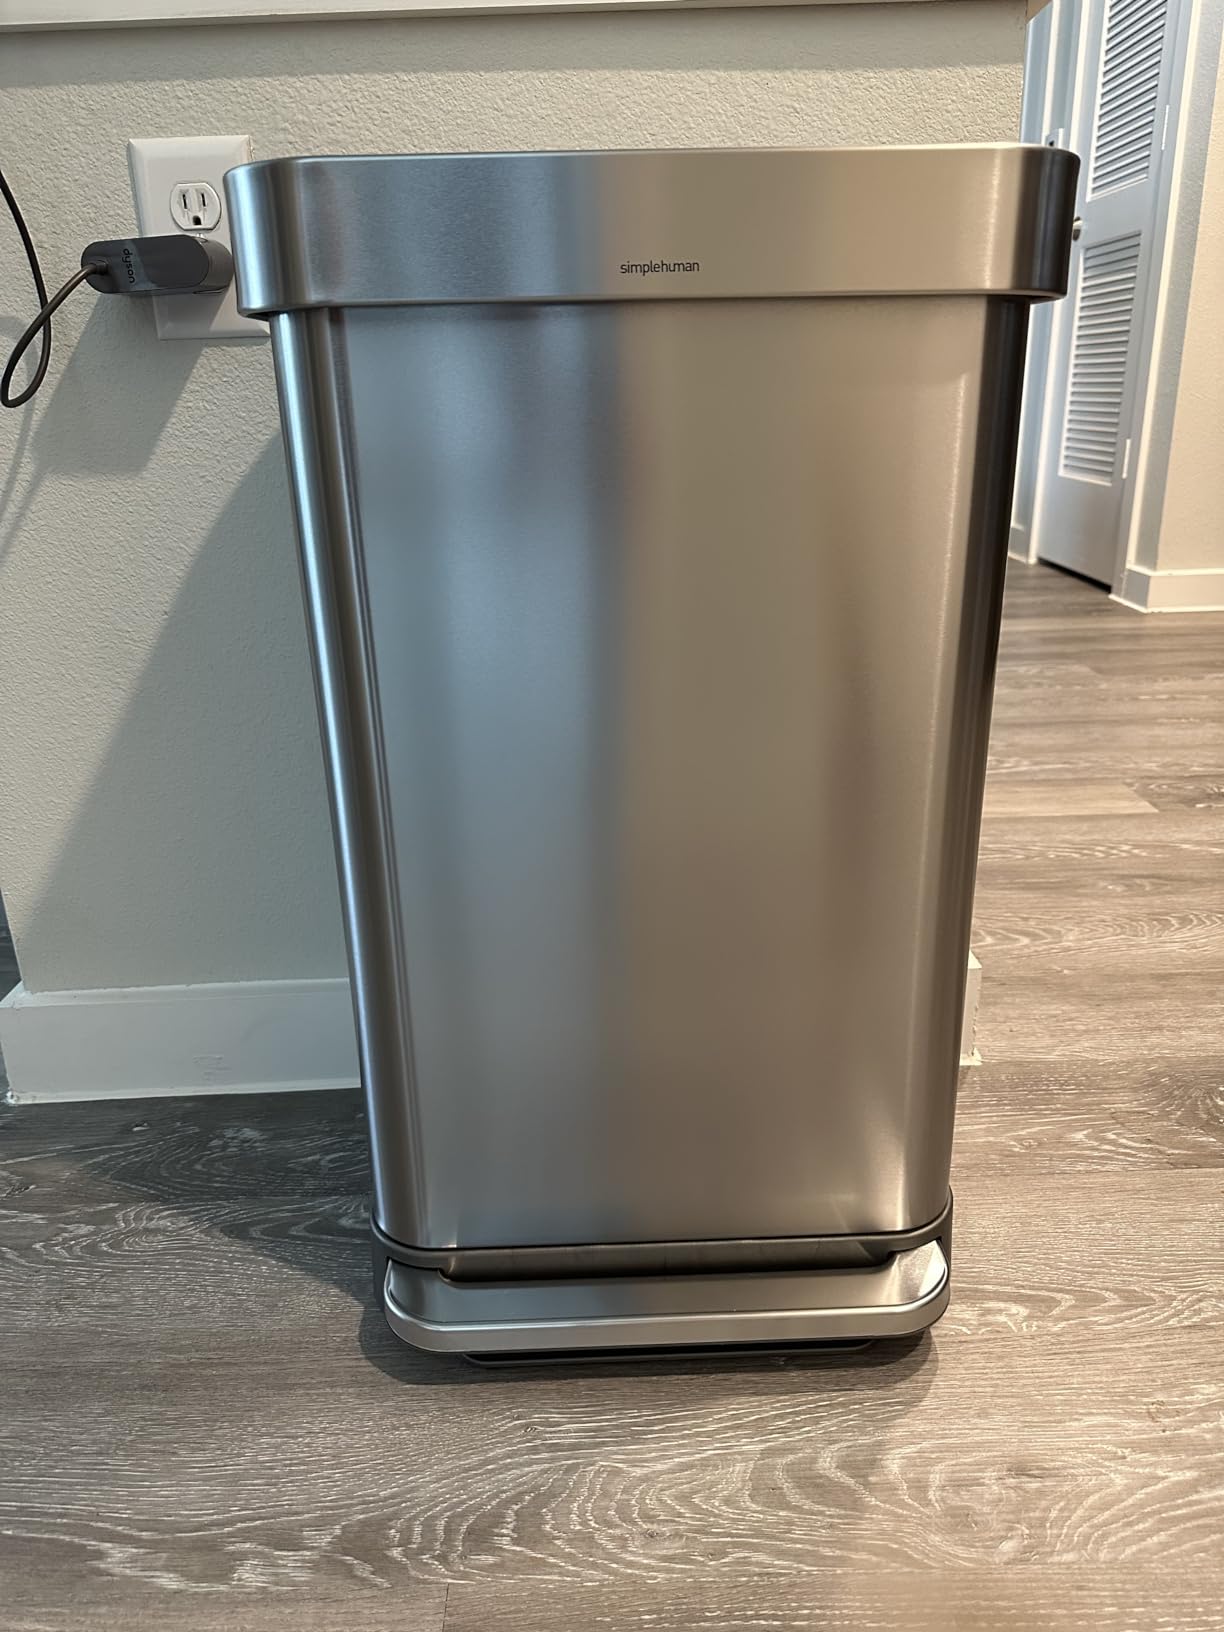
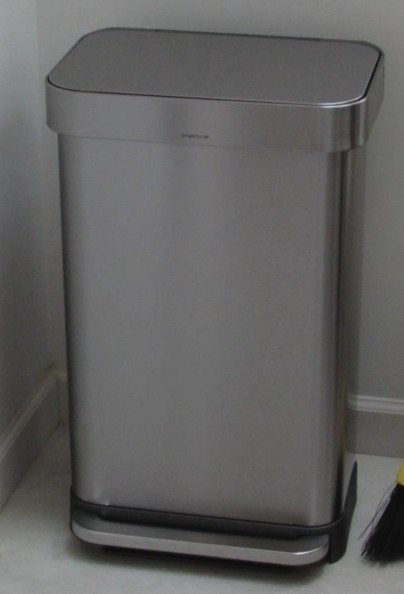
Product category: misc
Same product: yes